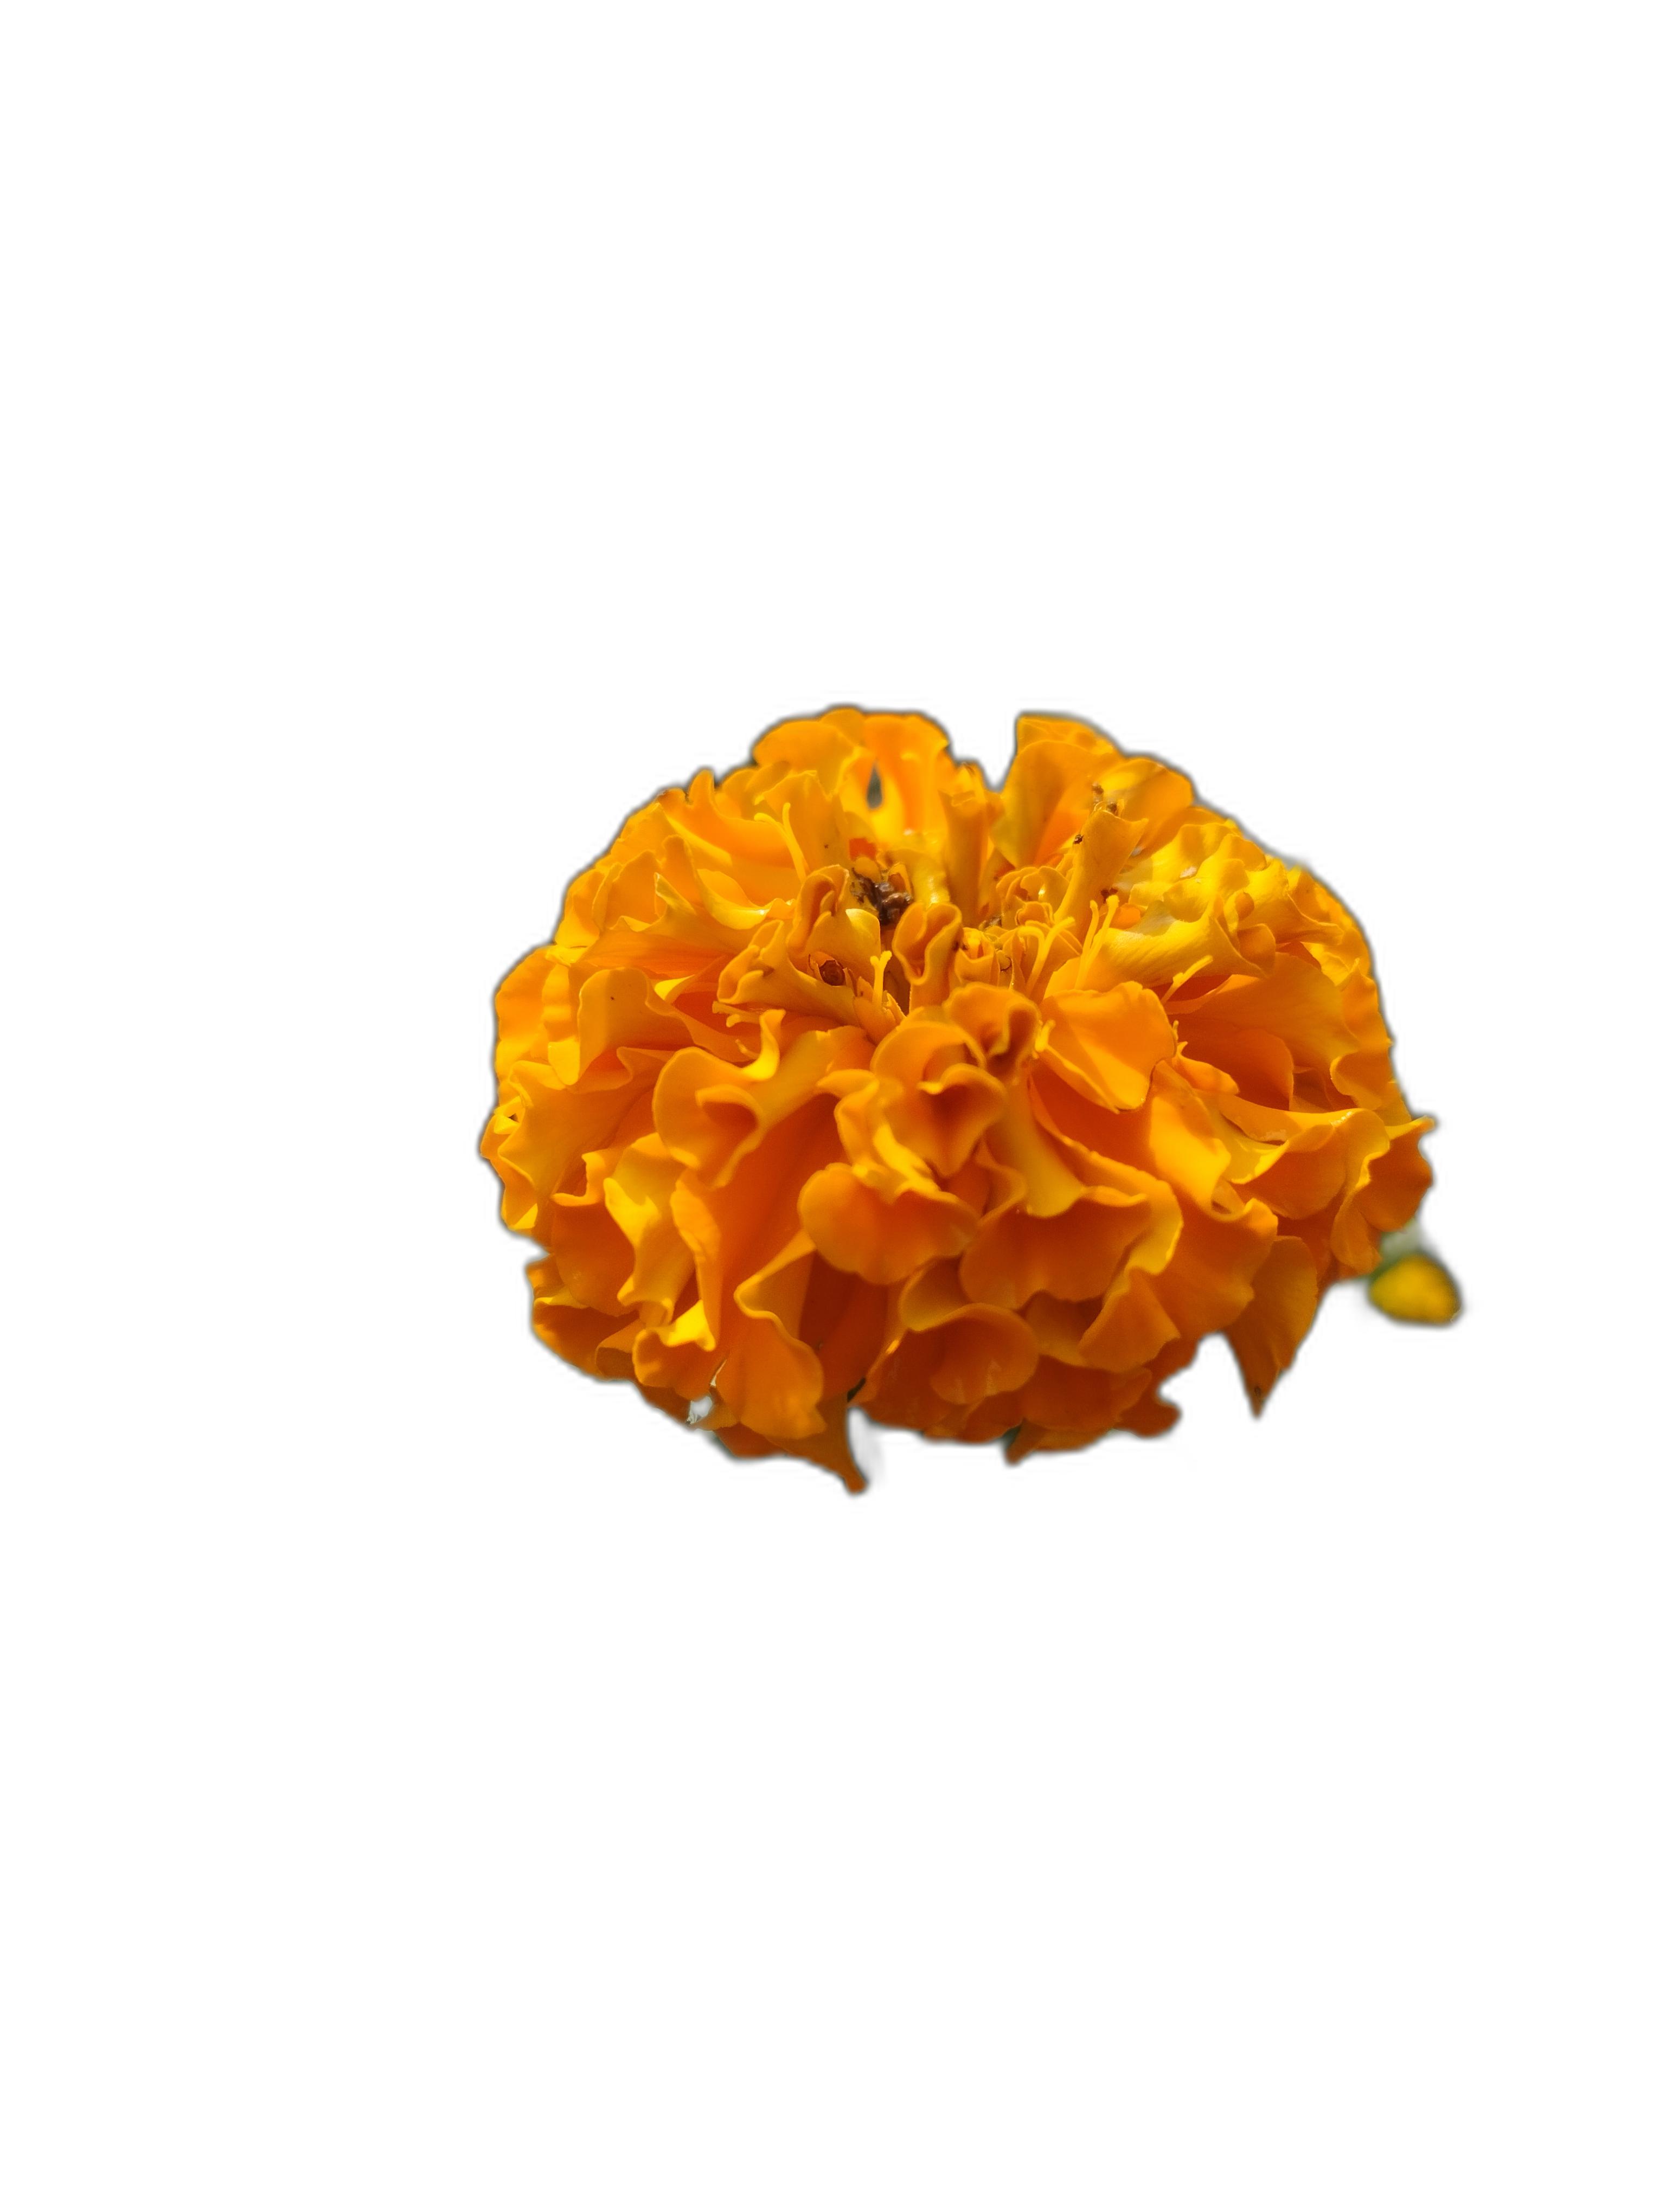
Label: Marigold